Corsairs of Algiers

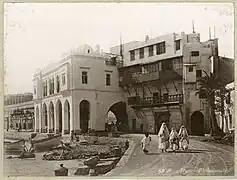
Admiralty of Algiers in 1880, seat of Captain Raïs, harbor master and "Wakil al-kharadj" (minister of the navy)

While the original holders of the title of "Kapudan Rais" were usually Turks or leading local privateers, by the 17th century the post was frequently held by a European renegade. The "Kapudan Rais" had a headquarters building near the harbour, and from there he and a small staff of clerks supervised the movement of all merchant shipping, as well as the activities of privateers and any regency warships. Before a privateering captain could put to sea he had to obtain permission to sail from the "Kapudan Rais", and collect a renewed letter of marque from the ' "tai'fa". This council established cruising areas in advance, and often the duration of cruises. If the vessel was a galley] or galiot, however, the lack of space for water, provisions, captives or plunder meant that cruises were of fairly short duration. Once these permissions were granted the captain hoisted a green flag to indicate that he was about to sail on a "corso", and his crew would embark, accompanied in many cases by a detachment of the regency's Janissaries.